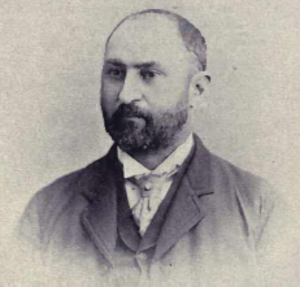
Le Parti libéral de la Colombie-Britannique est un parti politique de la province canadienne de Colombie-Britannique. Le parti est fiscalement conservateur et socialement modéré ou libéral, bien qu'il existe plusieurs factions socialement conservatrices dans le parti. Le parti a souvent été séparé de son cousin fédéral, le Parti libéral du Canada, et n'est pas actuellement lié au parti fédéral. Le parti libéral peut se décrire comme une coalition de plusieurs groupes d'idéologies différentes, unie dans l'opposition au Nouveau Parti démocratique de la Colombie-Britannique et économiquement favorable à une plus grande libéralisation du marché pour la province.
Cette page concerne des événements d'actualité qui se sont produits durant l'année 1900 dans la province canadienne de Colombie-Britannique.